1986 Tour de France

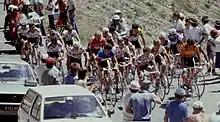
A group of riders on the climb of the Col d'Izoard during stage 17. Robert Millar ("front row center") wears the polka-dot jersey as leader of the mountains classification and Greg LeMond ("right of Millar") wears the jersey for the combination classification.

There were several classifications in the 1986 Tour de France, six of them awarding jerseys to their leaders. The most important was the general classification, calculated by adding each cyclist's finishing times on each stage. The cyclist with the least accumulated time was the race leader, identified by the yellow jersey; the winner of this classification is considered the winner of the Tour. No time bonuses were given at stage finishes, a change from the 1985 edition. Time bonuses were given for the intermediate sprints. Over the first half of the race, each intermediate sprint gave 12, 8, and 4 bonus seconds to the first three riders across the line, while during the second half, 6, 4, and 2 seconds were awarded. There were 94 intermediate sprints over the course of the 1986 Tour, a record number. In the team time trial on stage 2, the real time of the finishing teams was used to calculate the overall classification, taken on the sixth rider of each team to cross the finish line. The time that could be lost was limited at five minutes, however, if a rider did not finish with the rest of his team, his real time was used, even if it exceeded five minutes.